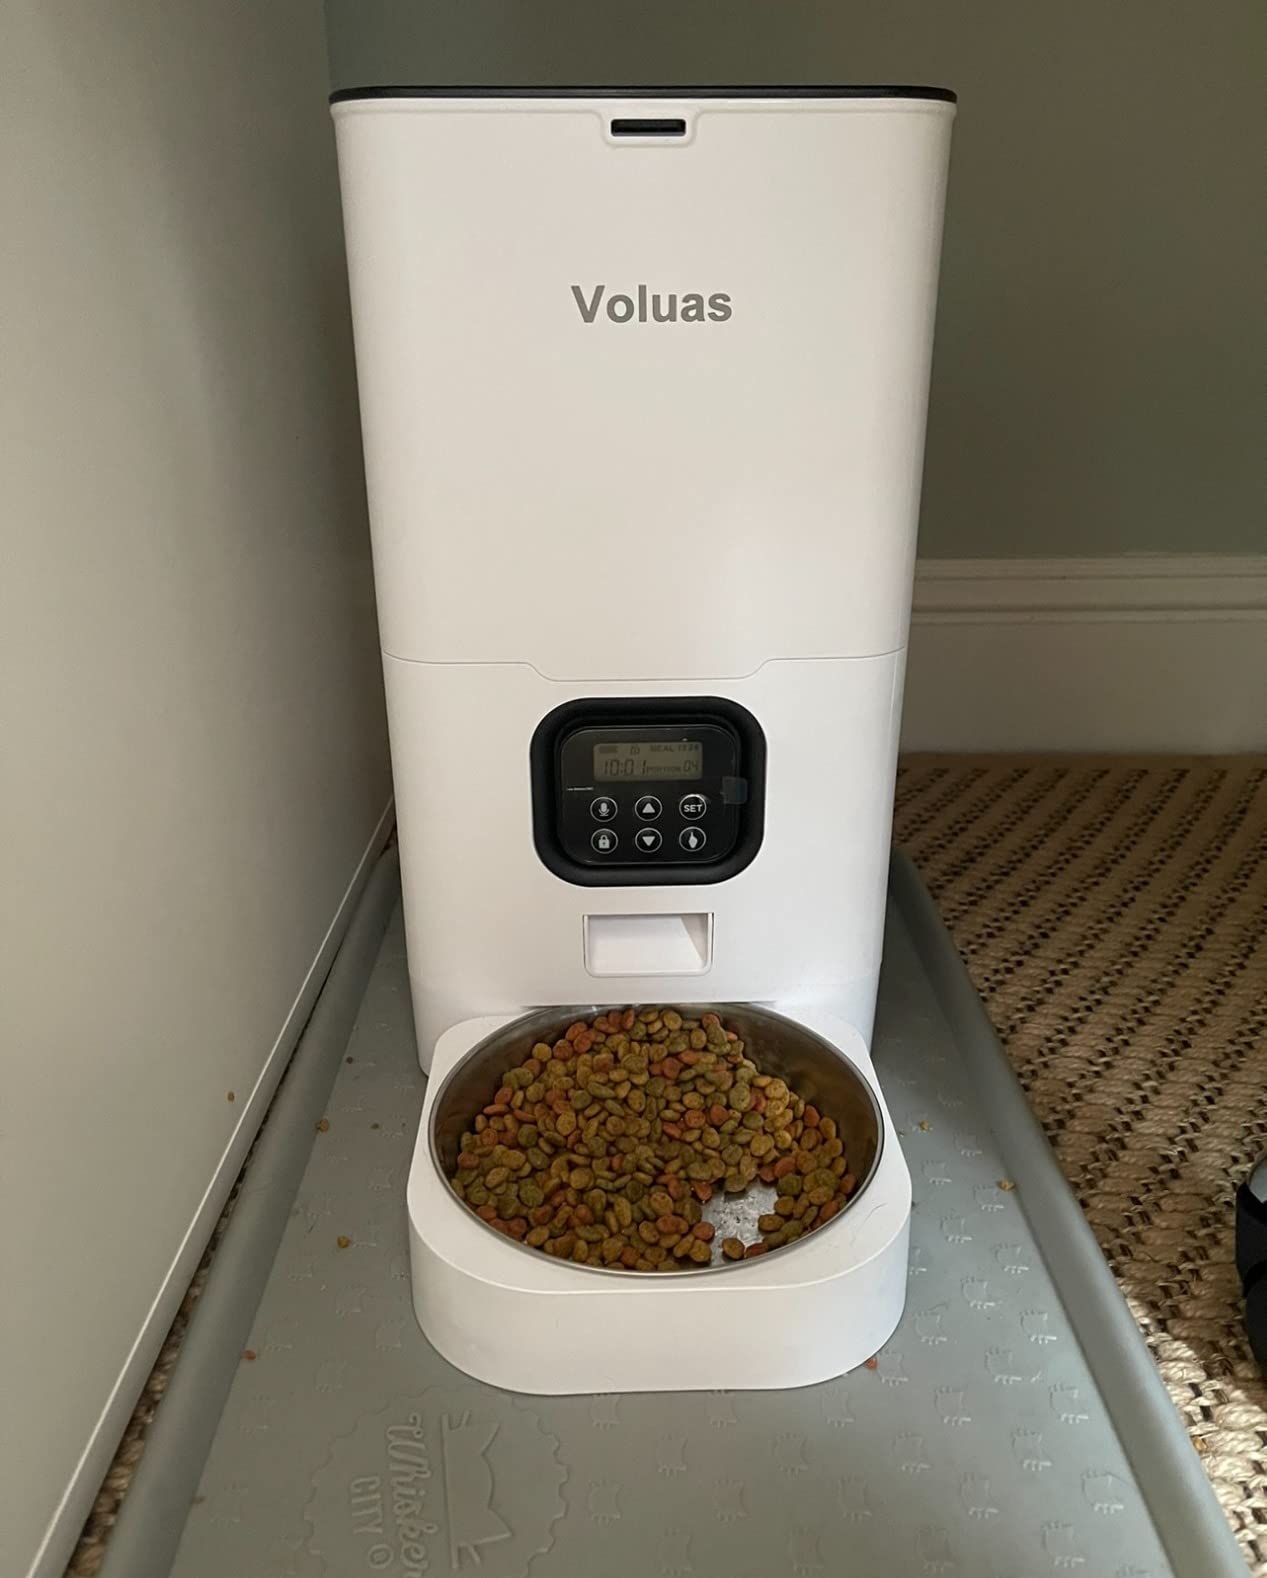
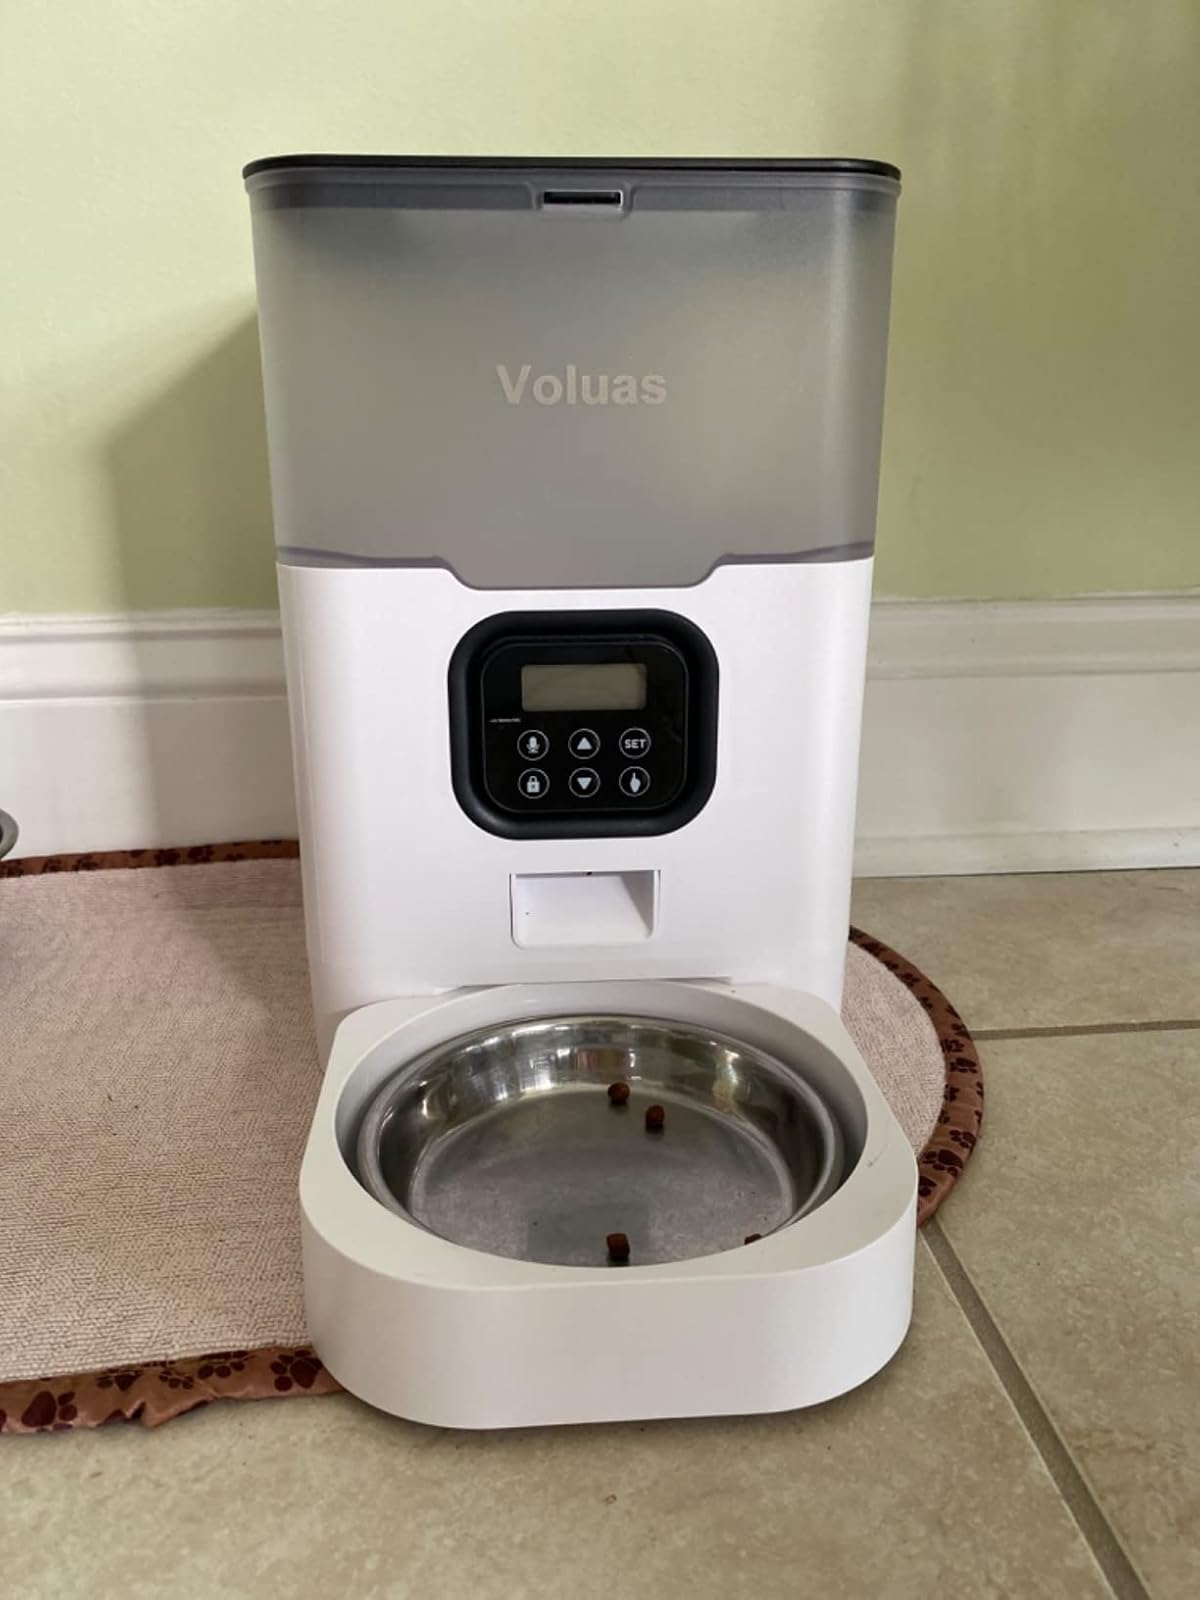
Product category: items_feeder
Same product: no